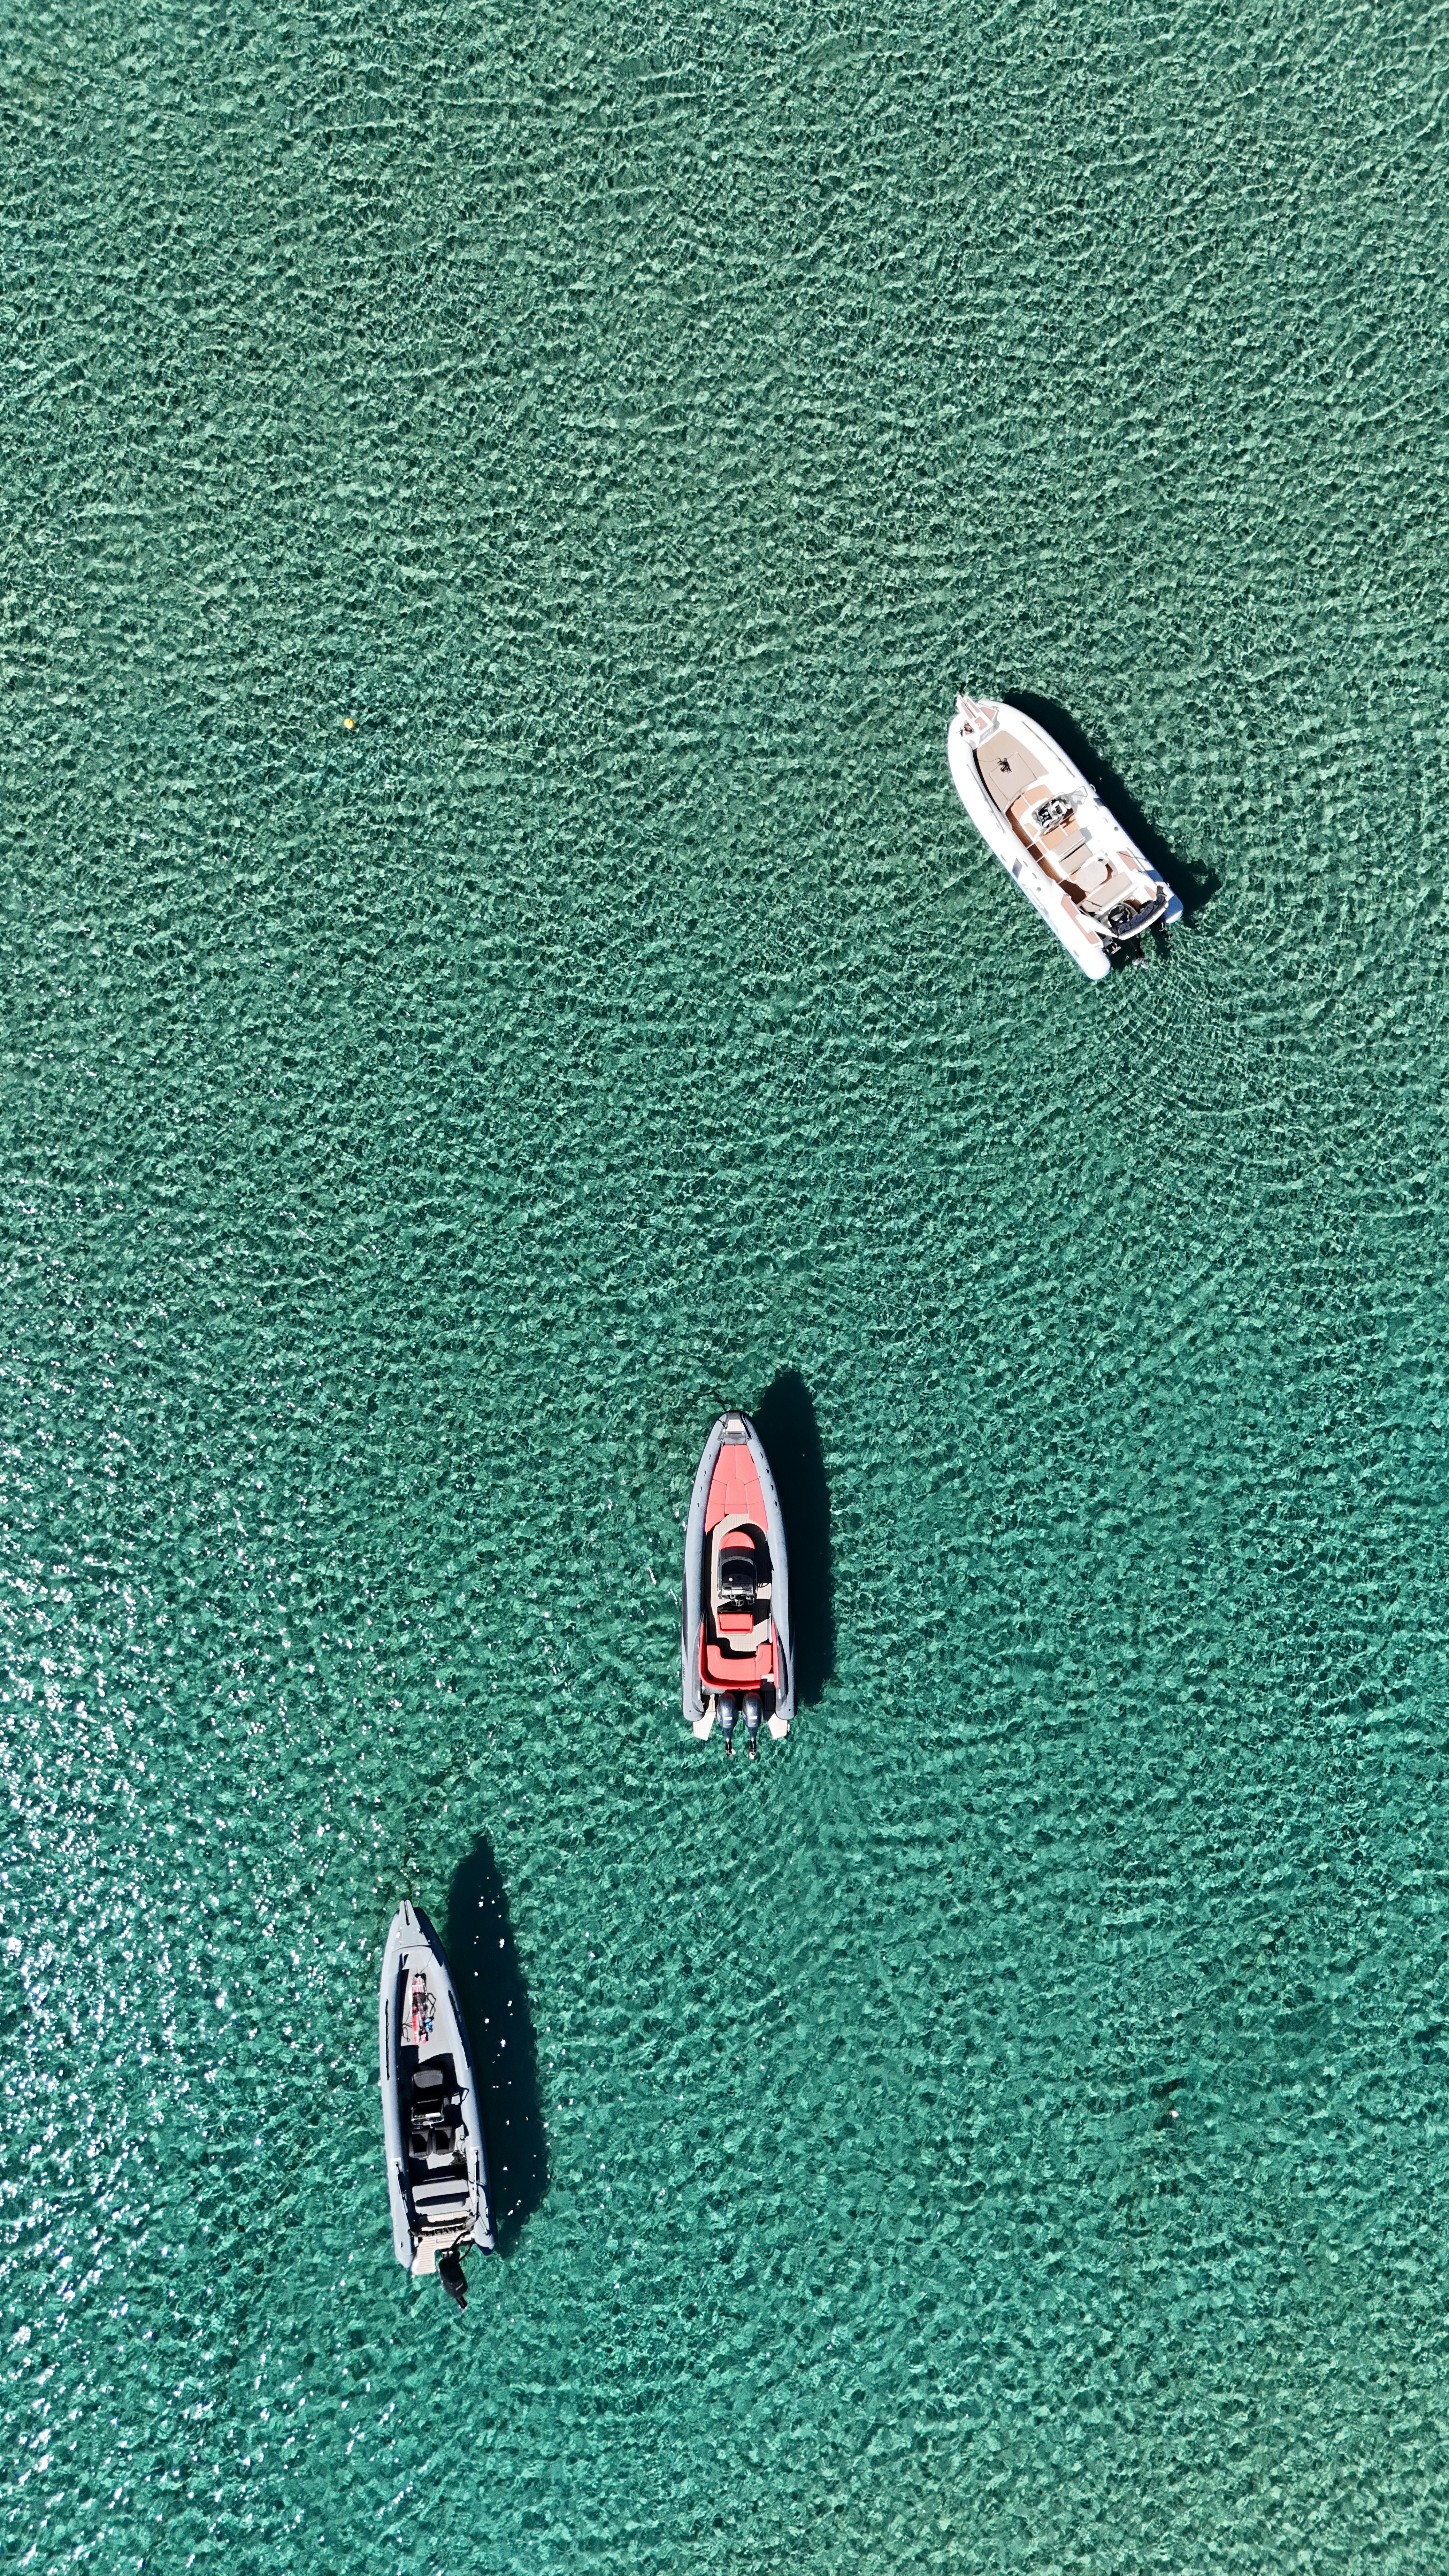
natural, blue, boat, watercraft, fluid, liquid, boats and boating equipment and supplies, sea, ocean, naval architecture, motorboat, boating, ship, skiff, water transportation